Demographics of Houston

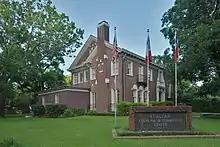
The Logue House in the Houston Museum District area, which houses the Italian Cultural and Community Center (ICCC)

German immigrants arrived in number following the revolutions of 1848 in the German states, like their Bohemian brethren; they tended to oppose slavery and supported the Republican Party through the Reconstruction era. The Second Ward, in the 1800s, had a heavily German American community. Thomas McWhorter, author of "From Das Zweiter to El Segundo, A Brief History of Houston's Second Ward," wrote that "Second Ward became an unofficial hub of German-American culture and social life during the nineteenth century." German settlers also predominated in Spring Branch, a community that later become a part of Houston, in the mid-1800s.